The Jacobite (steam train)

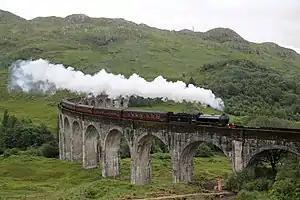
"The Jacobite" crossing Glenfinnan Viaduct

In 1995 following the privatisation of British Rail, the operating licence for the West Highlander trains was granted to West Coast Railways (WCR), and they began operating the service that summer under the new name of "The Jacobite" (after the historic Jacobite political movement which has many local connections).